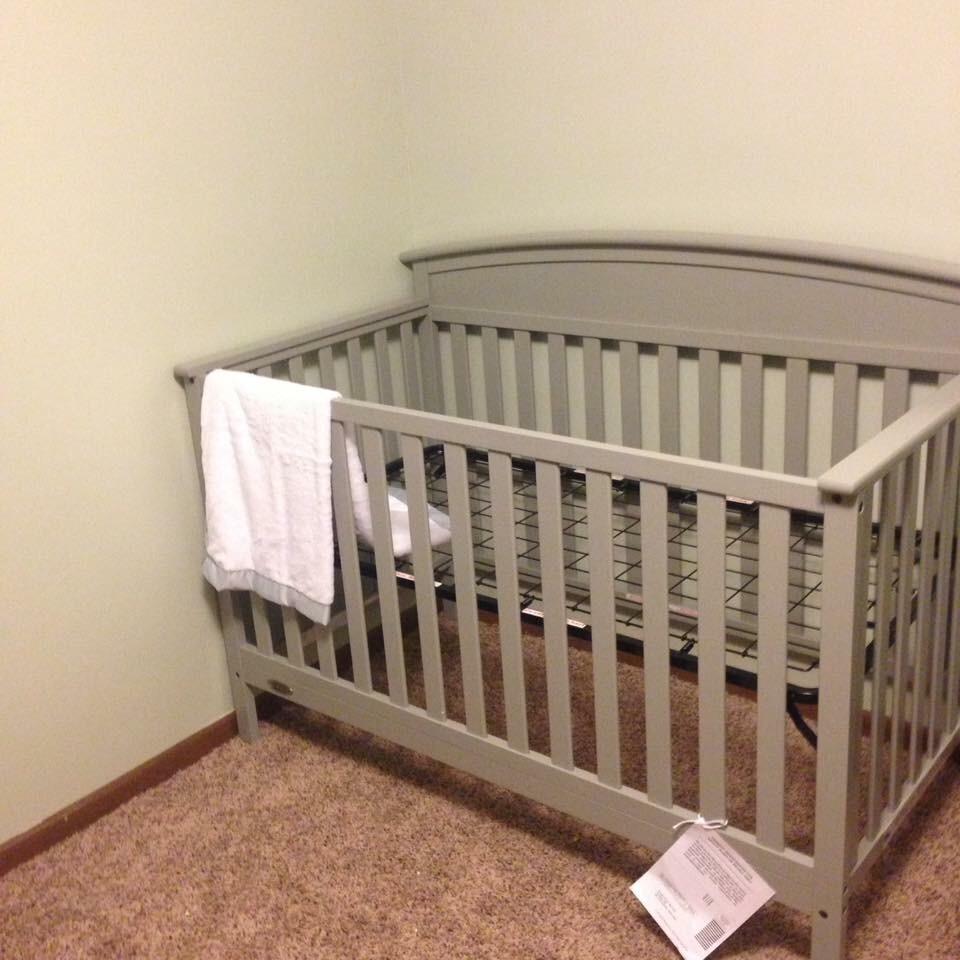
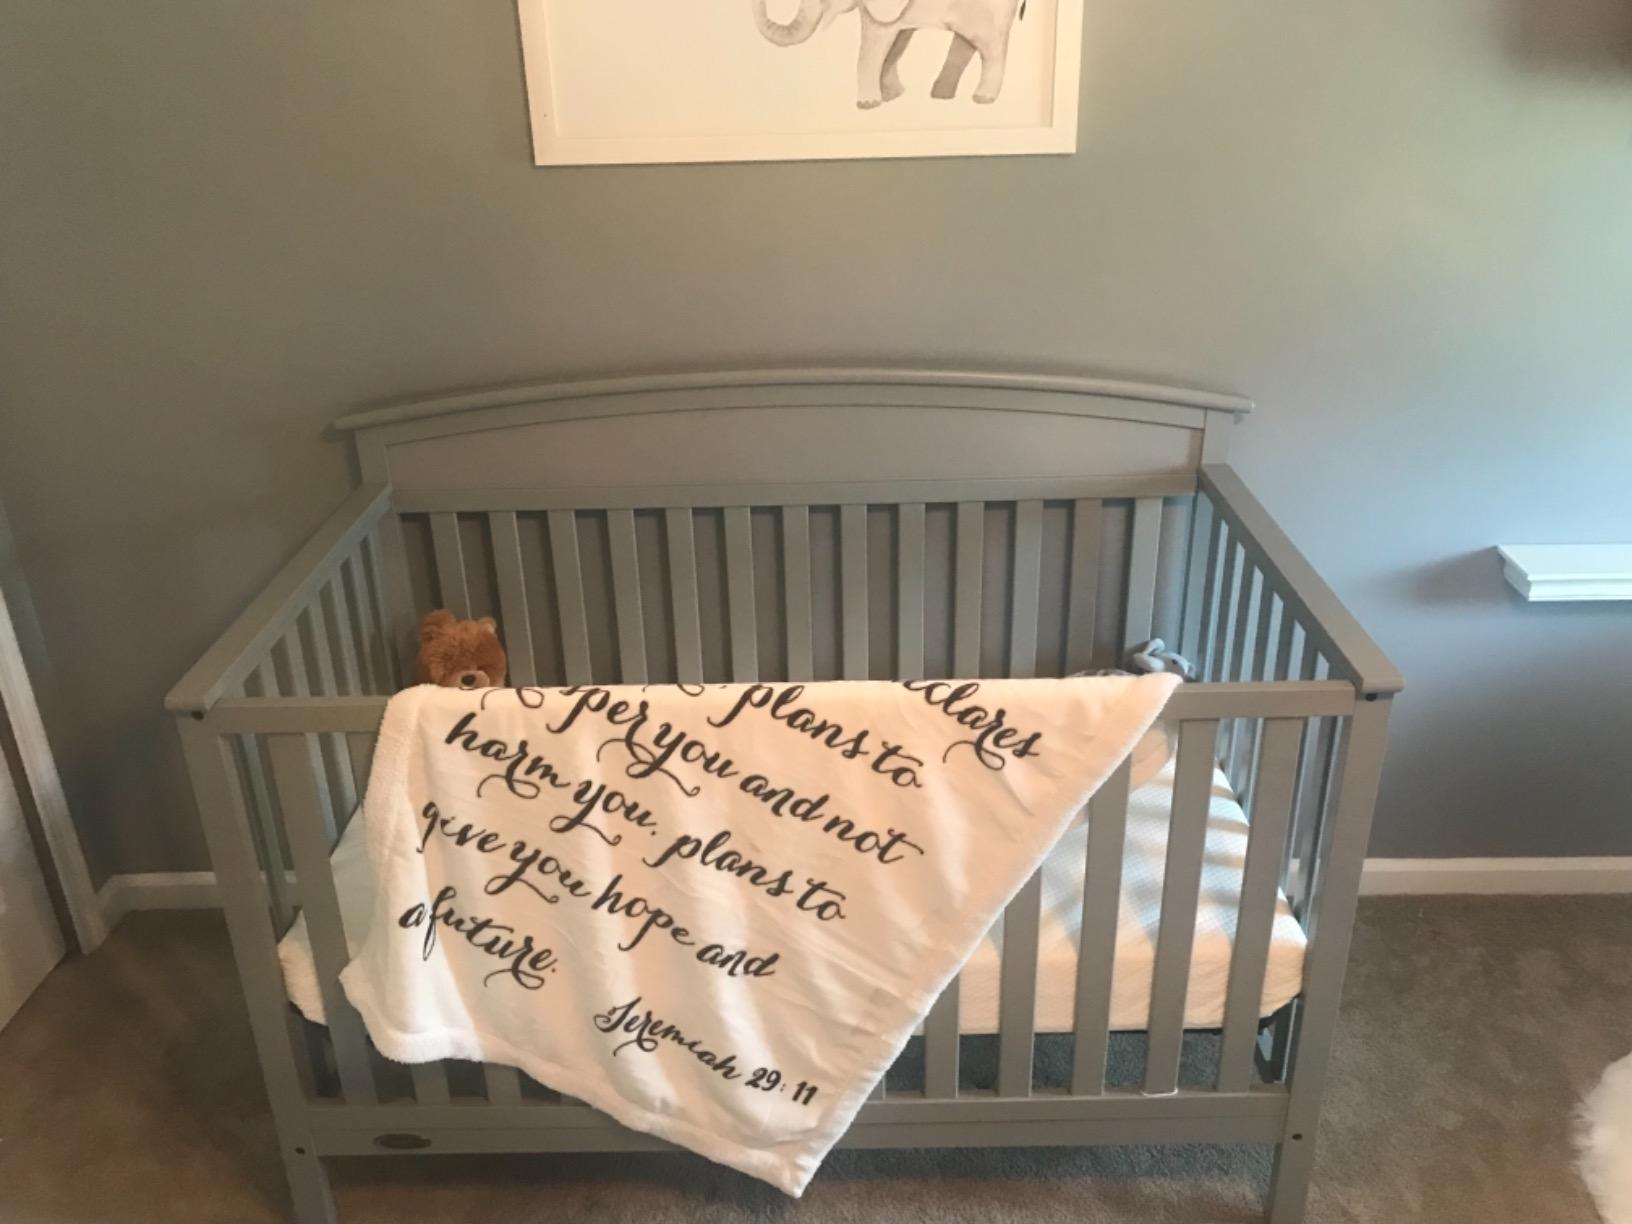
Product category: products_crib
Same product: yes